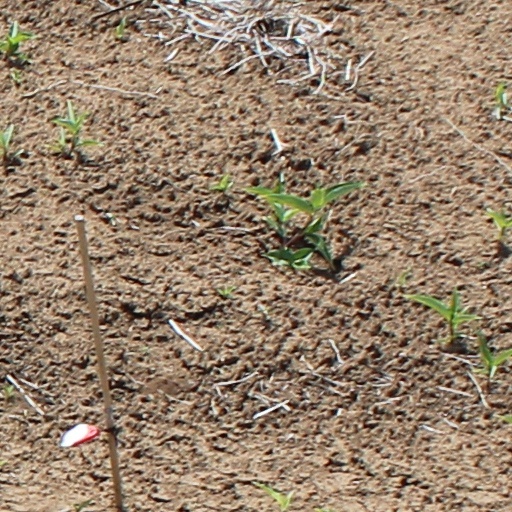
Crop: wheat